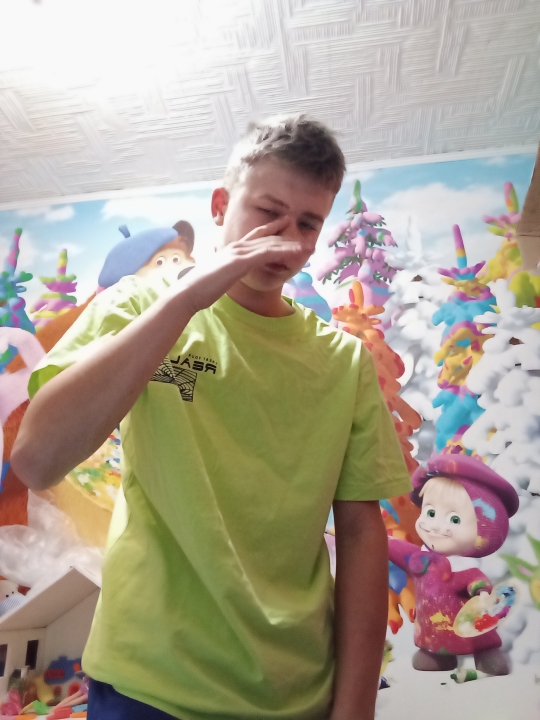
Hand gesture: no_gesture